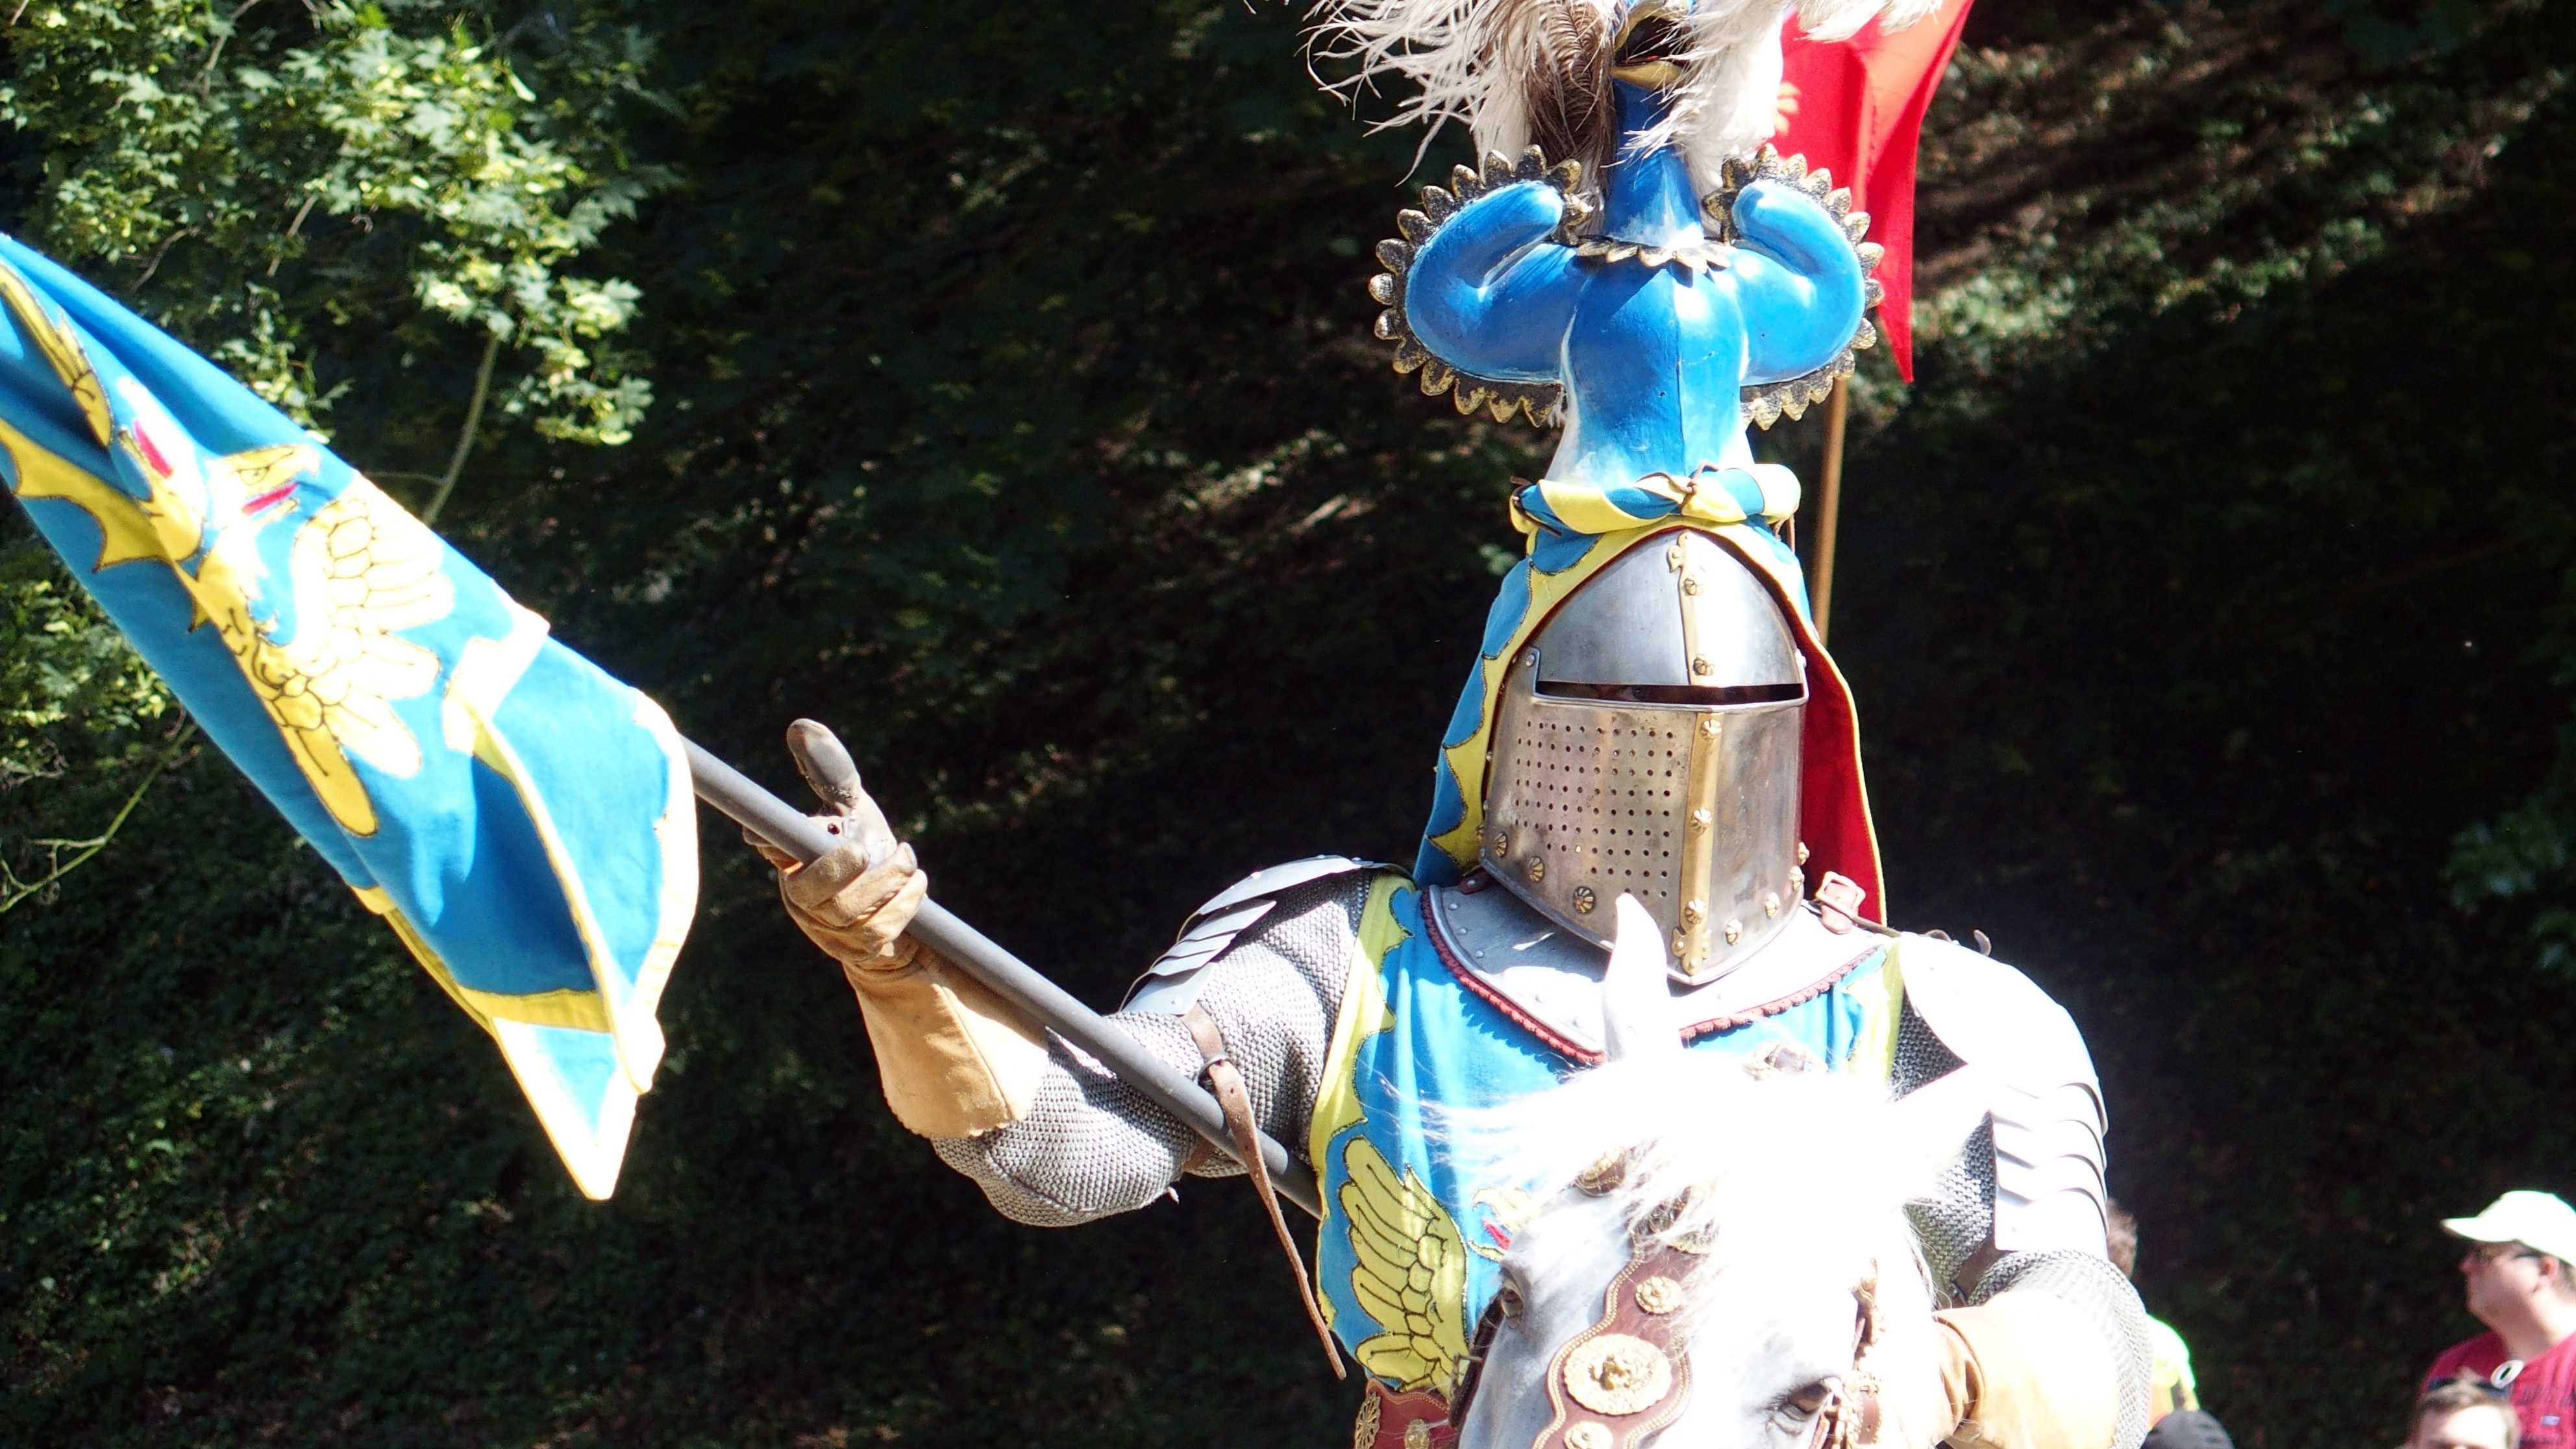
horses, festival, knight, costume, tournament, middle ages, armor, knights joust